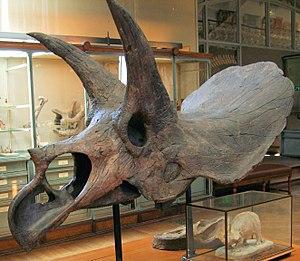
Crâne de Triceratops horridus (originellement attribué à T. calicornis, avant la synonymisation des deux espèces) exposé à la galerie de Paléontologie et d'Anatomie comparée du Muséum national d'histoire naturelle, à Paris. Othniel Charles Marsh nomma Triceratops calicornis en 1898 mais en 1992 et 1996 T. calicornis fut synonymisée avec T. horridus (voir pour cela «